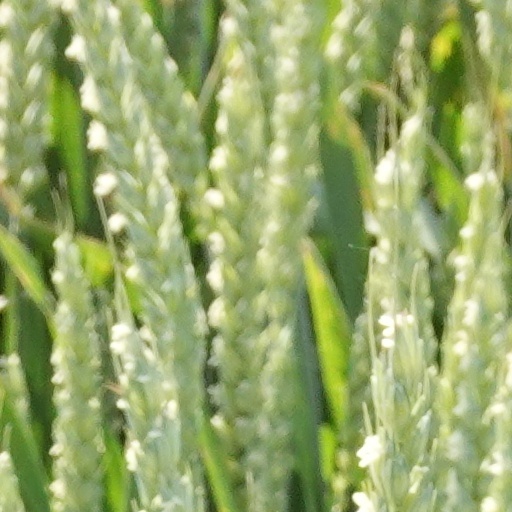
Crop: wheat